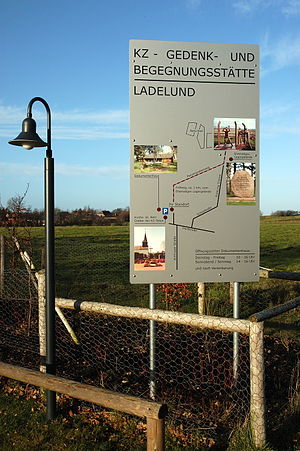
Ladelund koncentrationslejr
Informationstavle ved mindepladsen
Ladelund var en arbejdslejr og i efteråret 1944 en nazistisk koncentrationslejr lige syd for den dansk-tyske grænse ved byen Ladelund i Sydslesvig.